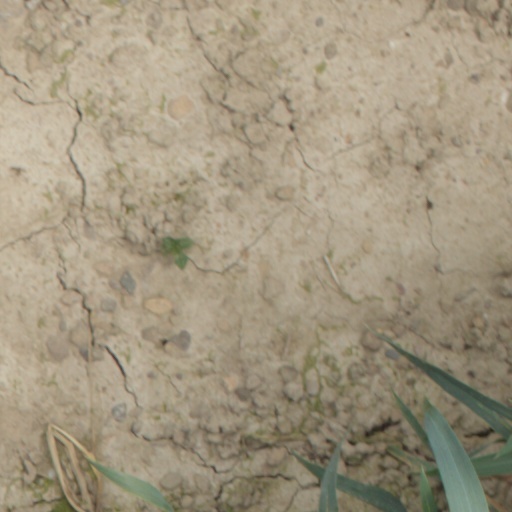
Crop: wheat